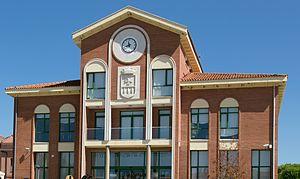
Arroyo de la Encomienda est une commune de la province de Valladolid dans la communauté autonome de Castille-et-León en Espagne.